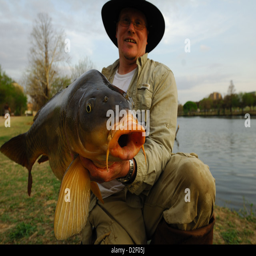
man with big a common carp